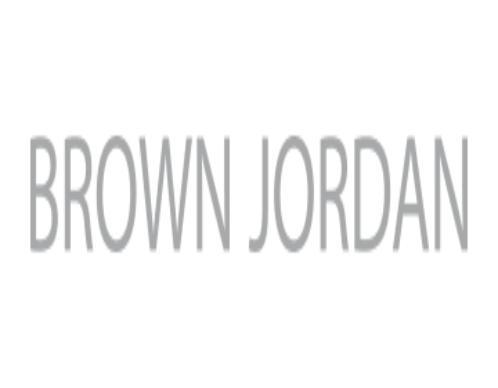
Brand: brown jordan
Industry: Necessities